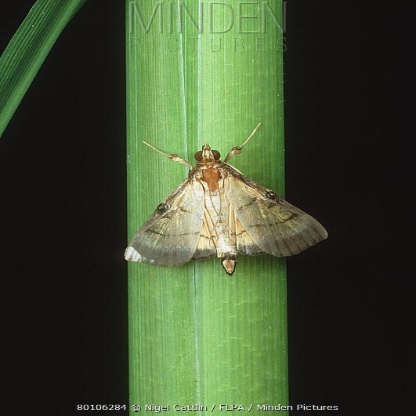
Nhãn: Sâu cuốn lá nhỏ ( Rice leaf folder)